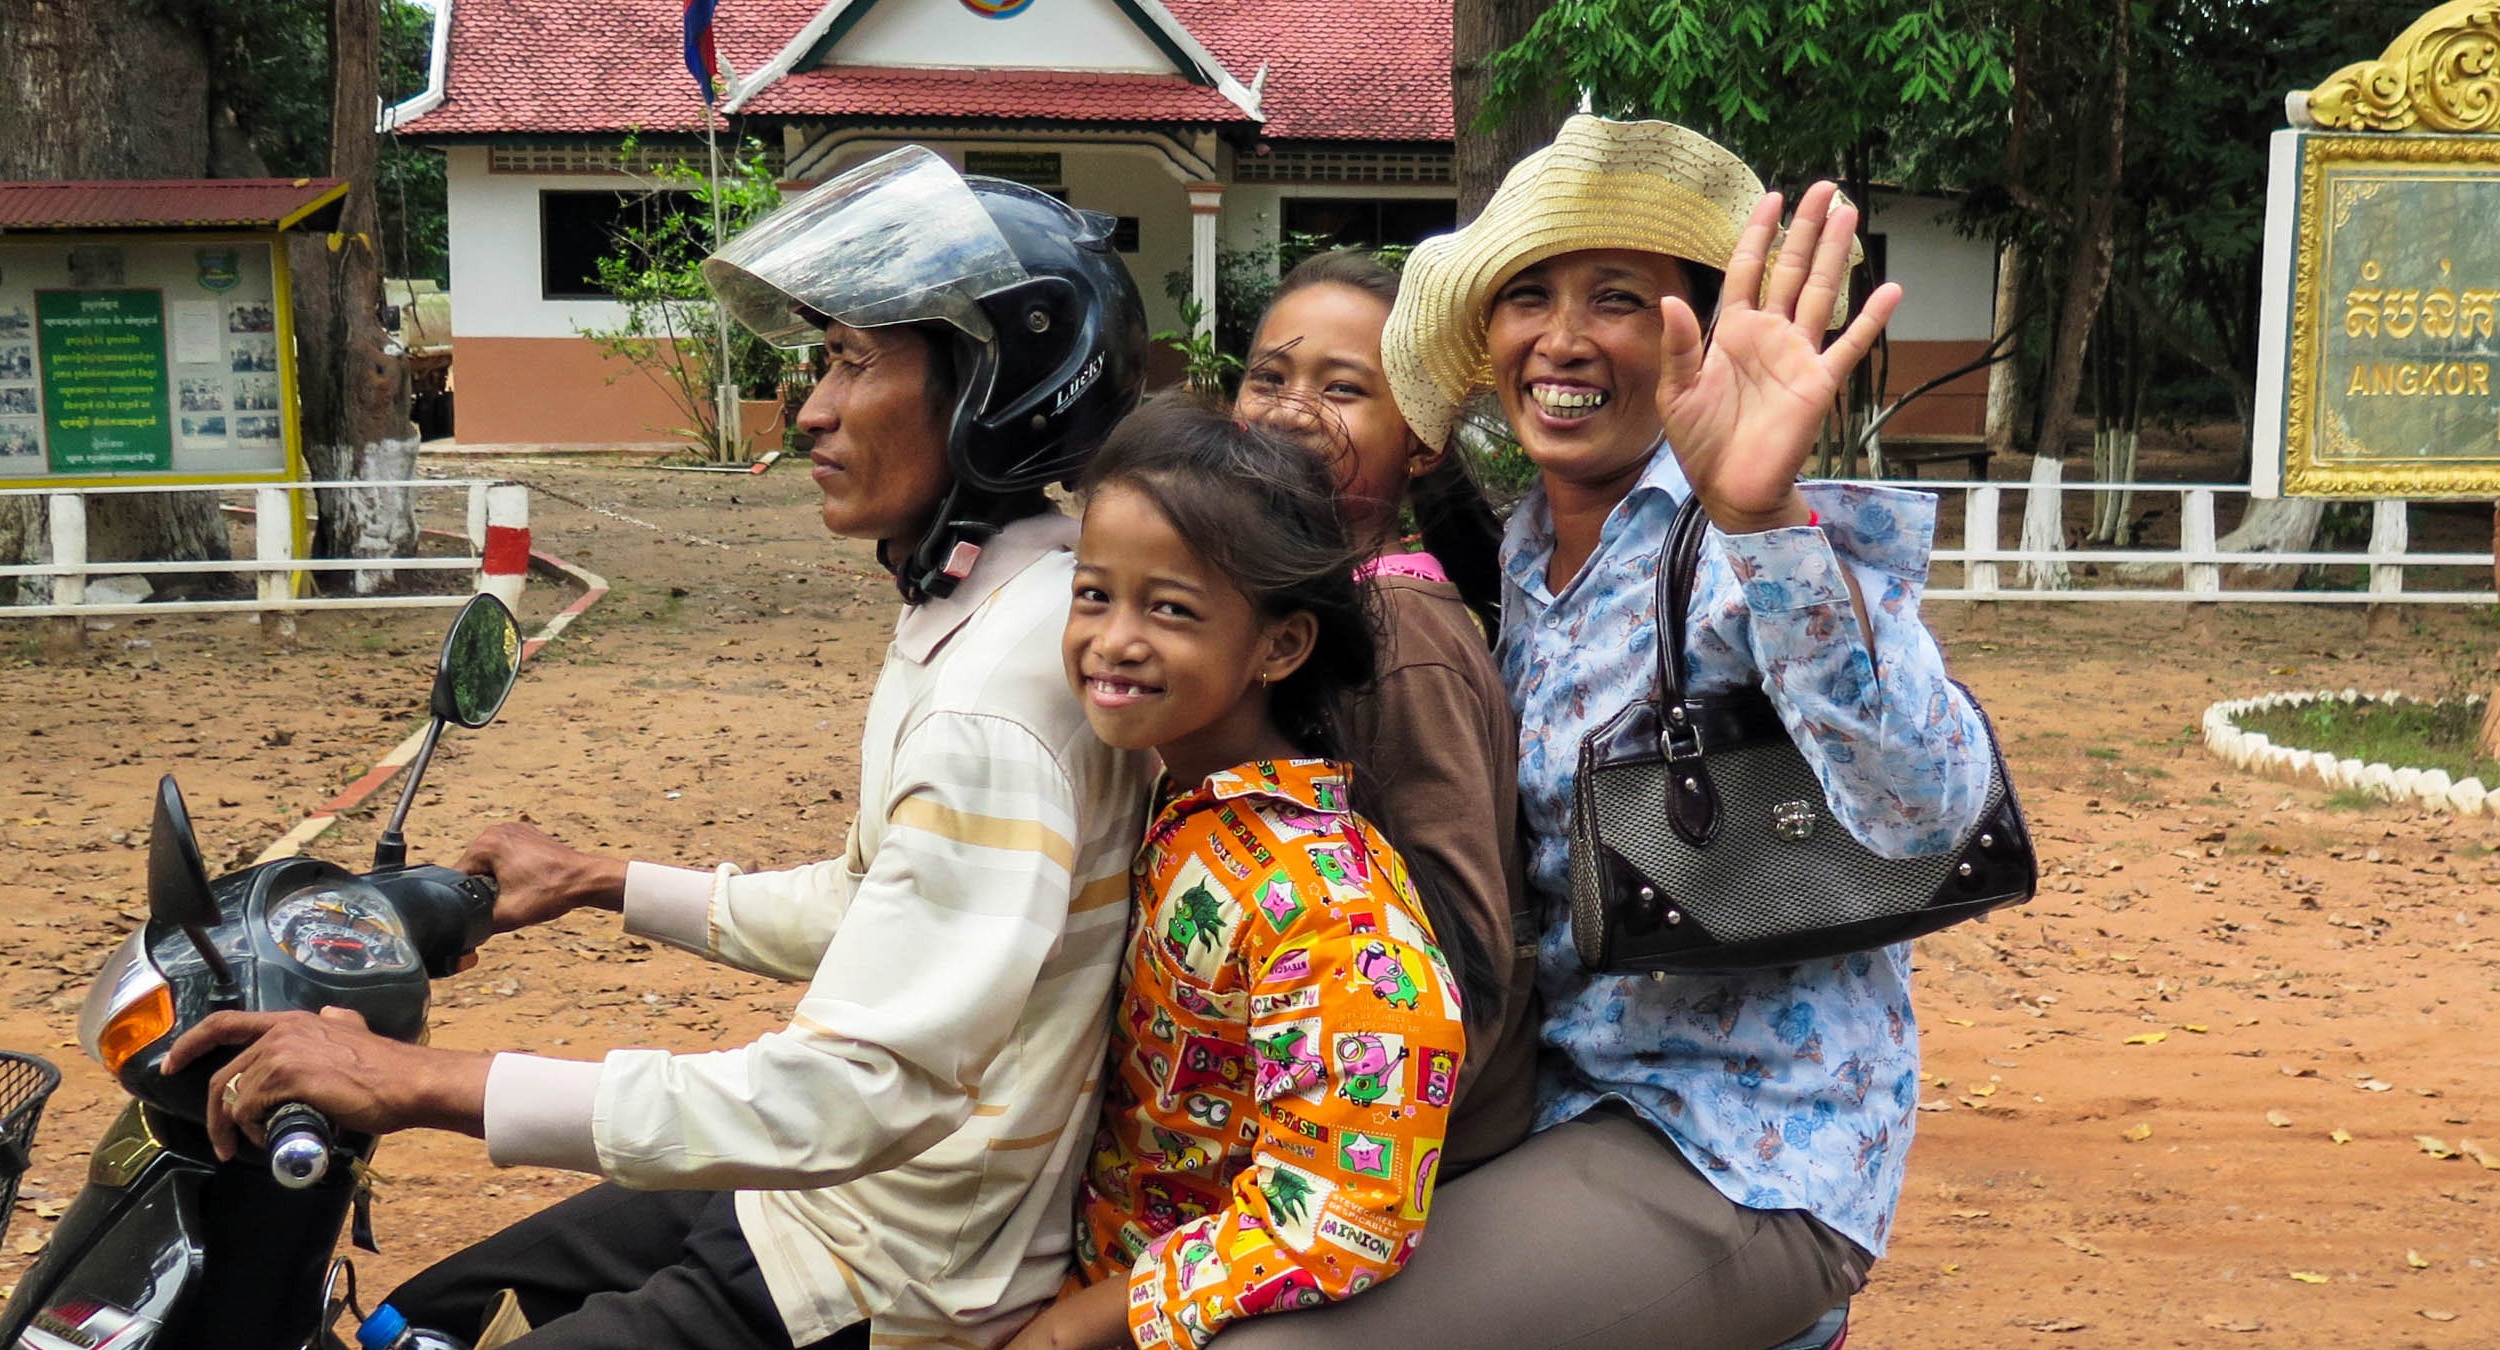
wave, motorcycle, asia, child, laugh, cheerful, family, festival, cambodia, tradition, fair, rodeo, siem reap